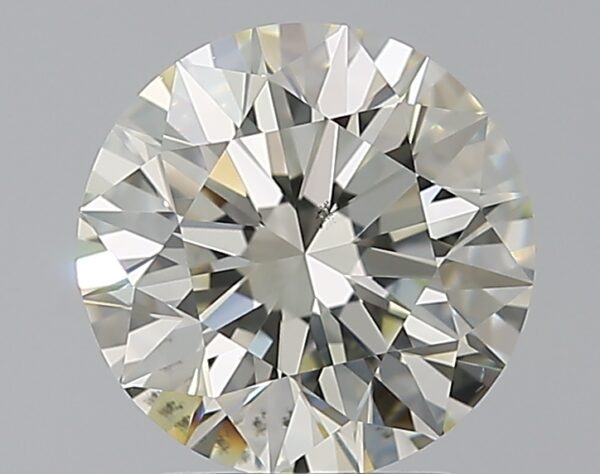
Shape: round
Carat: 2.03
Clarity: VS2
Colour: L
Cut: EX
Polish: EX
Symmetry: EX
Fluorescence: N
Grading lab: GIA
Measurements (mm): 8.06 x 8.11 x 5.06